House of Moroni

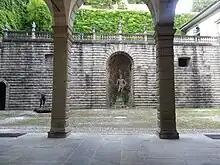
Palazzo Moroni, Bergamo

The Moroni family (sometimes "Morone") was a moderately powerful noble family in Italy. Their Baroque Palazzo Moroni in Bergamo is a tourist attraction.